Fail Monastery

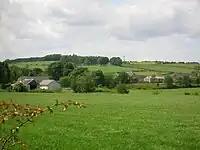
Fail Mill and Fail Mains from the Water of Fail bridge

Although Tarbolton was twice subject to the jurisdiction of the friars of Fail, it did not remain with them, but remained an independent rectory. In 1429 Tarbolton was erected into a prebend or canonry of Glasgow Cathedral. Barnweil, a vicarage of the friars of Fail, was annexed partly to Tarbolton, and partly to Craigie in 1653. The church ruins, which stood near to an old castle of the same name, have been allowed to go to total ruin.